History of Nishapur (book)

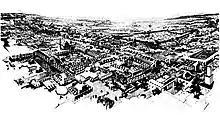
A modern reconstruction of Nishapur in the Middle Ages shown in the edited version of the book "History of Nishapur" held in the National Library of Iran.

History of Nishapur is an encyclopedia written in Arabic by Hakim Nishapuri (933 - 1014 CE) for an introduction of the city and the quarter of Nishapur in Khorasan. It also introduces its reader to the scientists and the people of importance in Nishapur of the Middle Ages. Only a small part of it remains and its original version is lost. This book has been translated to Persian by Mohammad Ibn Hossein Khalife Nishapuri.